Manic Miner

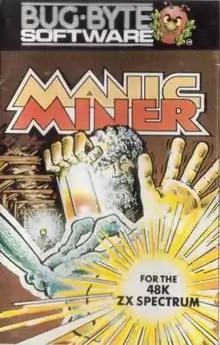
Cassette inlay

Manic Miner is a platform game written for the ZX Spectrum by Matthew Smith. It was published by Bug-Byte in 1983, then later the same year by Software Projects. The first game in the "Miner Willy" series, the design was inspired by "Miner 2049er" (1982) for the Atari 8-bit computers. "Retro Gamer" called "Manic Miner" one of the most influential platform games of all time, and it has been ported to numerous home computers, video game consoles, and mobile phones.